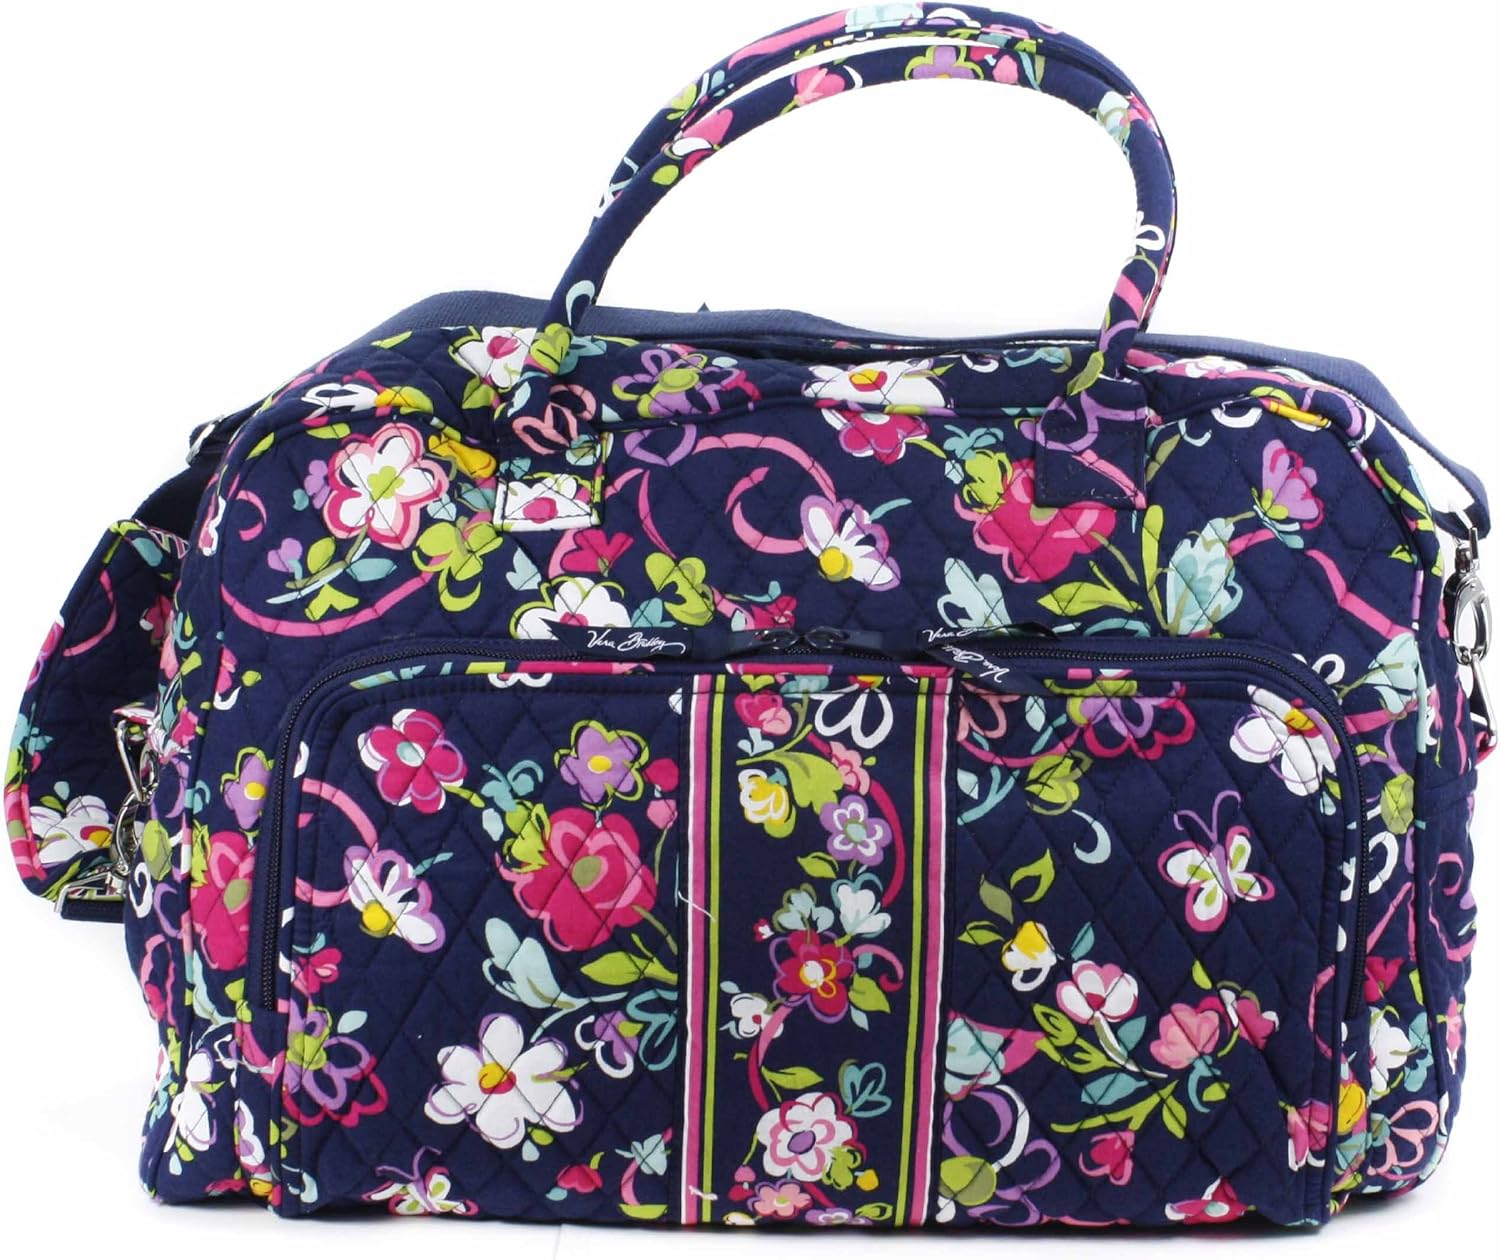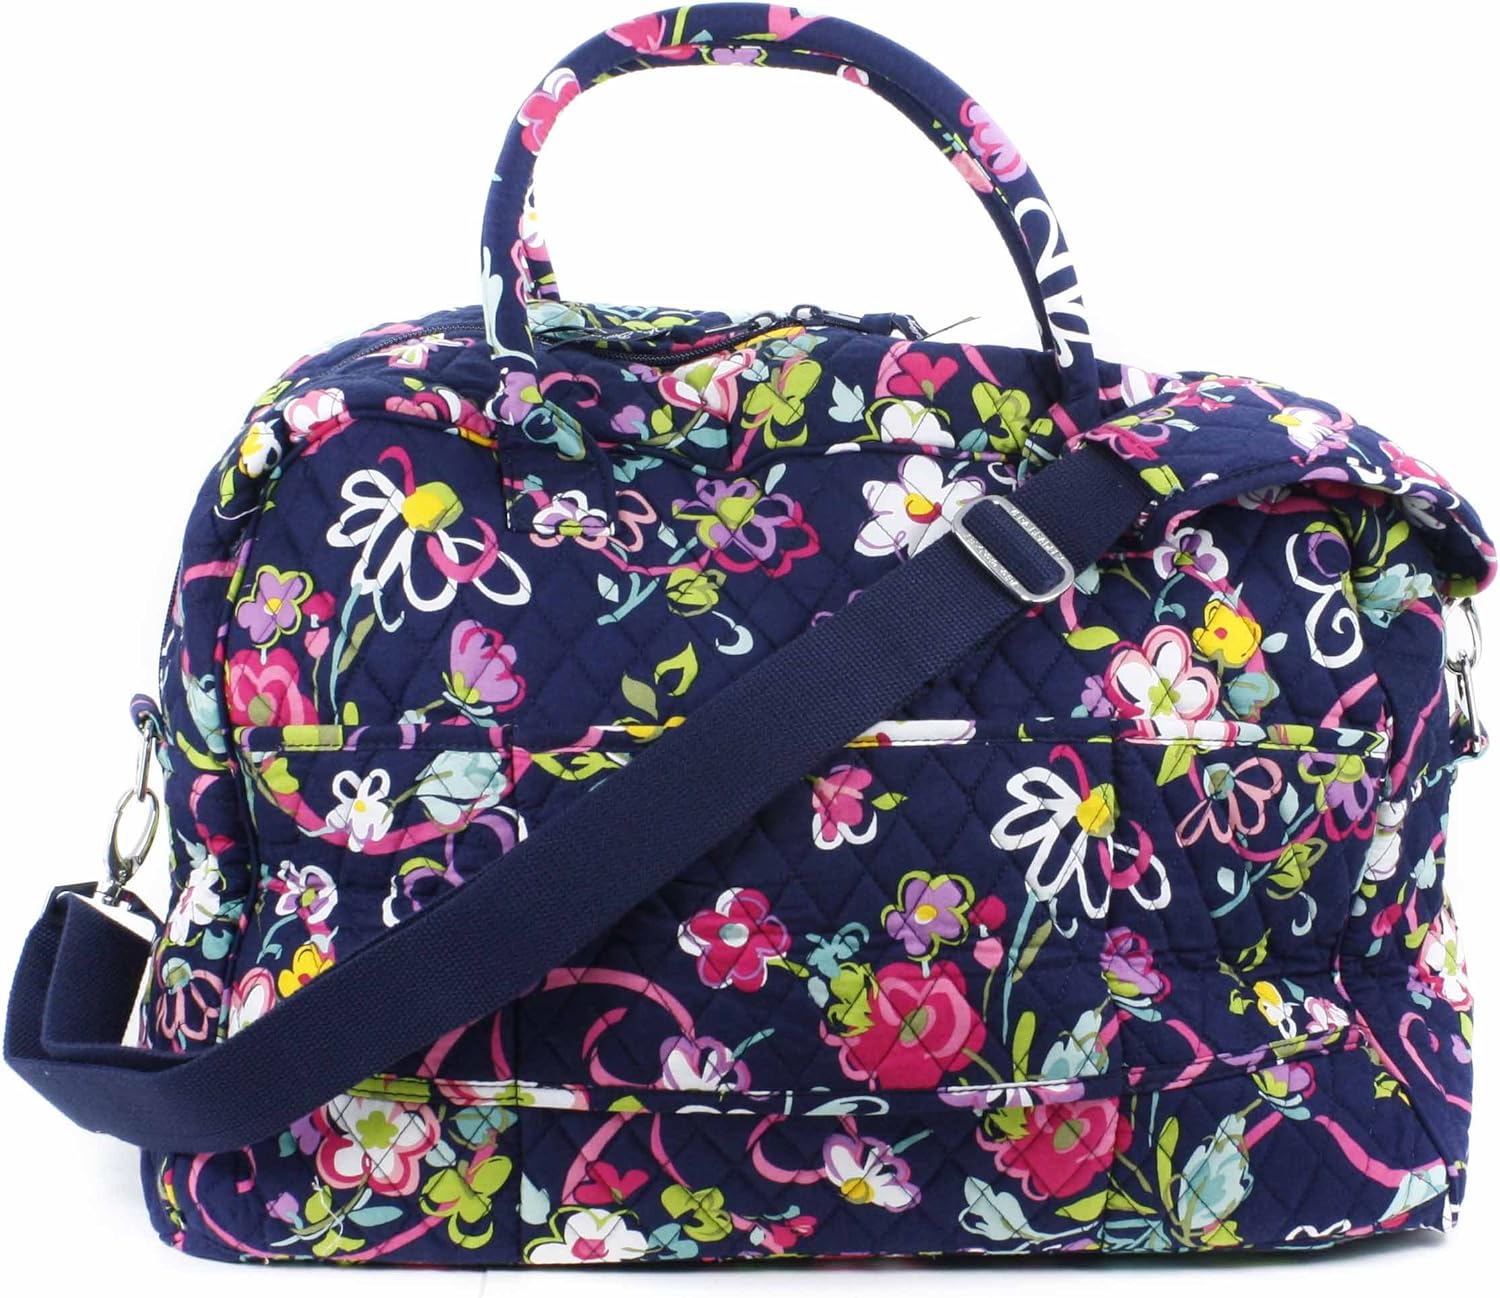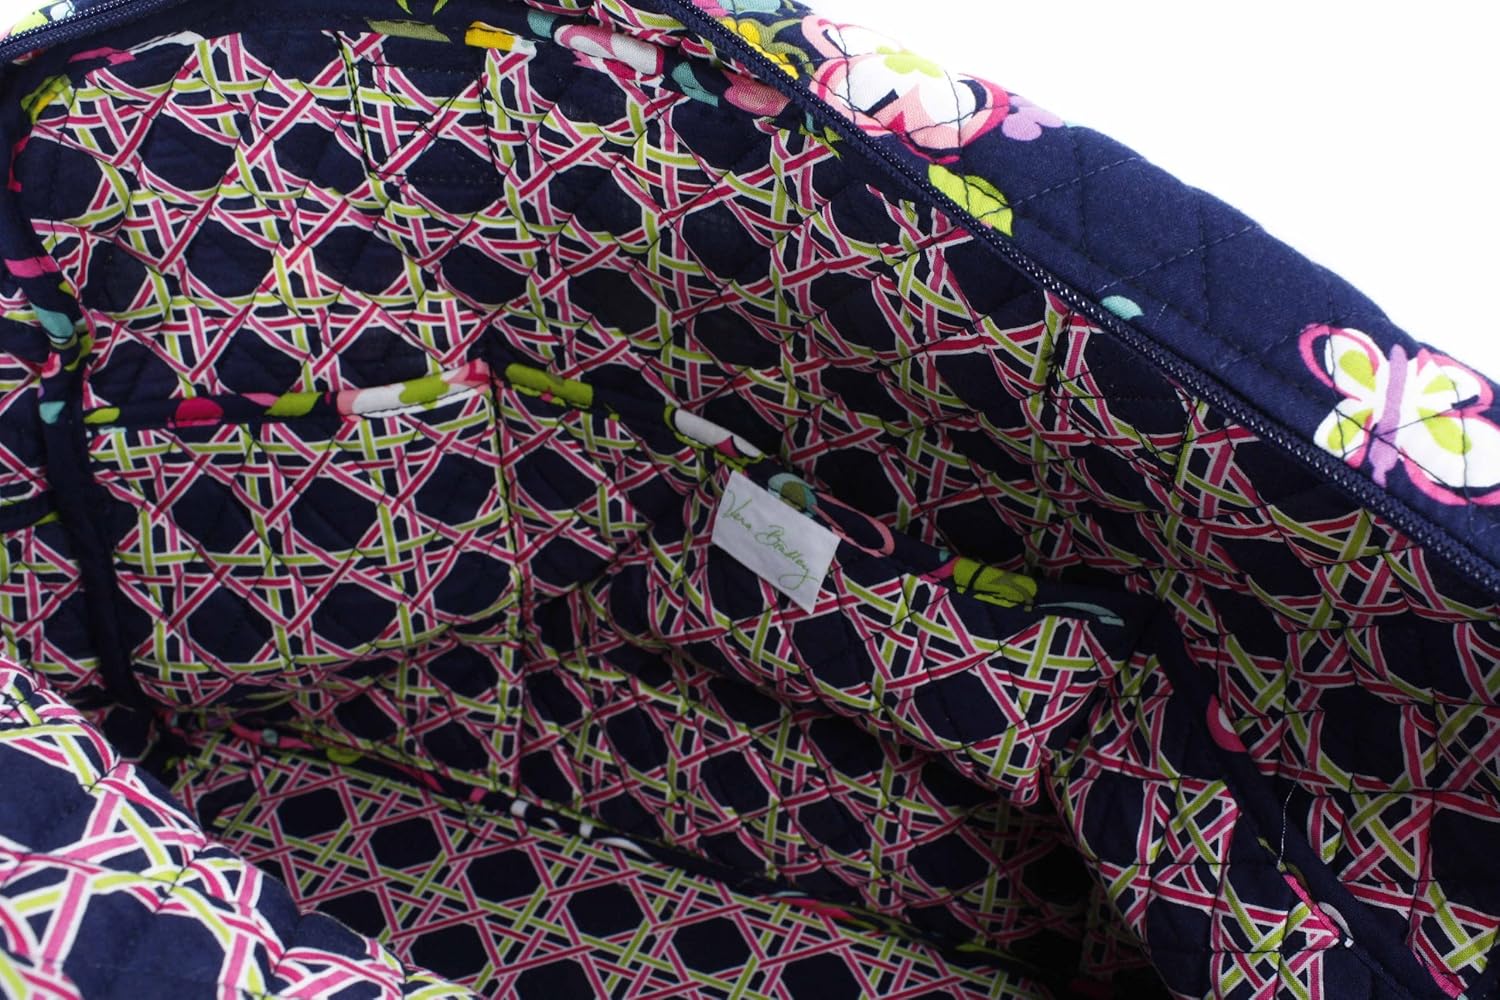
Vera Bradley Weekender, Ribbons
Category: AMAZON FASHION
Vera Bradley Weekender Bag in Ribbons Design. Quilted pattern cotton fabric. Features fully zippered front compartment and two back slip pockets, five inner pockets to keep small items upright, sturdy base with wide opening & double zippers & removable strap. Trolley sleeve that can be paired with a rolling luggage. Dimensions: 18 1/2" x 12 12" x 8" with 6 1/2" strap drop and 48 1/2" adjustable, removable strap.
Features: Cotton Fabric | Cotton lining | Zipper closure | Full zippered back pocket | Wide opening with double zippers and sturdy removable base | Care Tips: Machine wash cold, gentle cycle, only non-chlorine bleach as needed, line dry | Measures: 18 _" x 12 _" x 8 _" - 6 _" handle drop - 48 _" removable strap